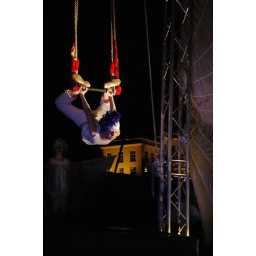
Icarus try-out tijdens Kleuren van de Nacht in Sonsbeek door Circus Poehaa